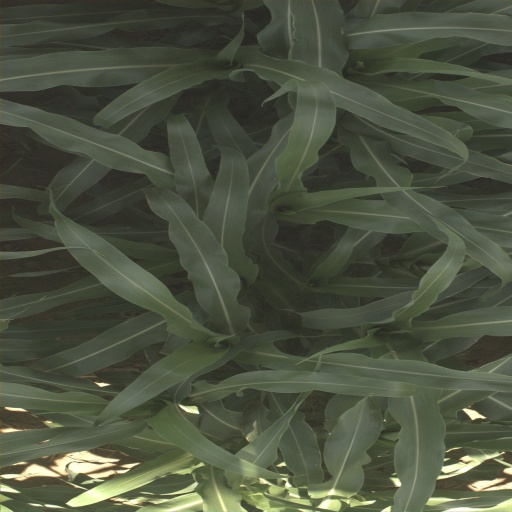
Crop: sorghum